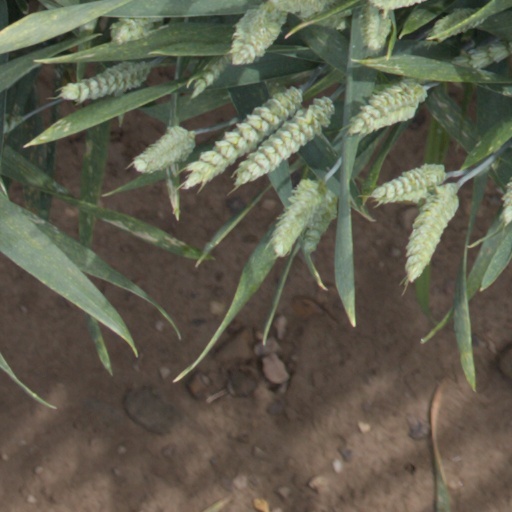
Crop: wheat